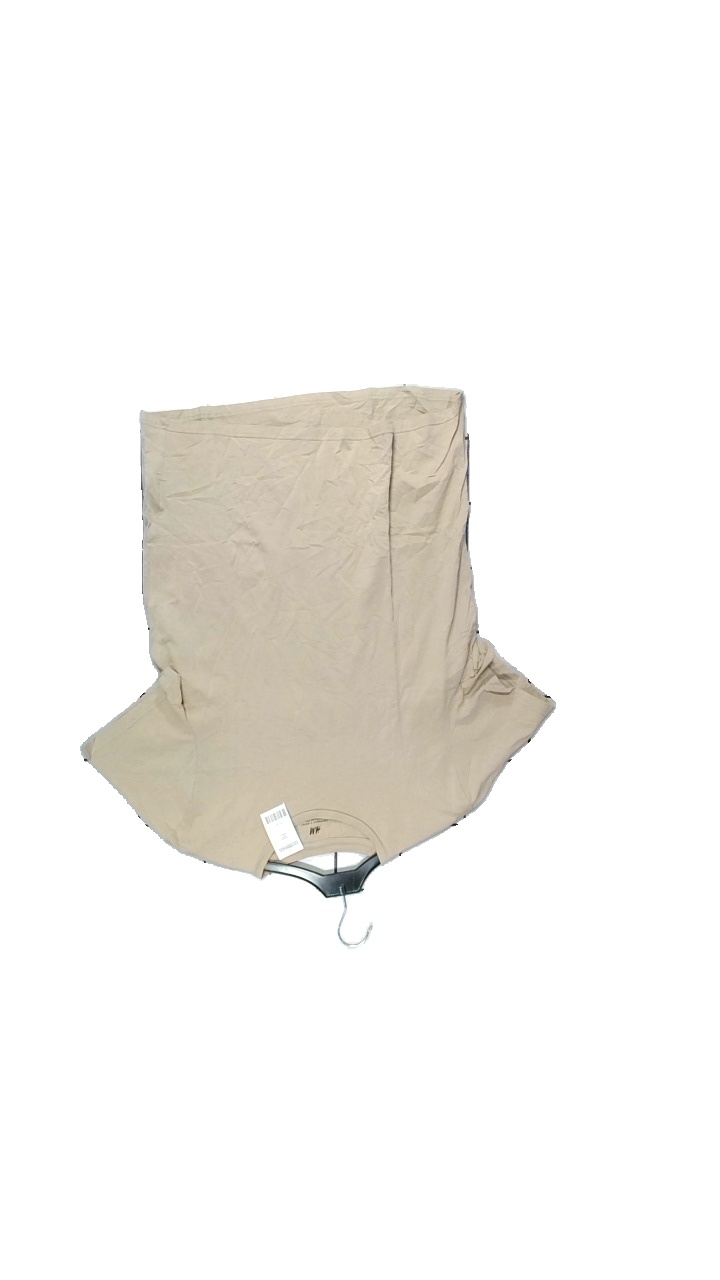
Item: T-shirt (Unisex)
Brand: H&m
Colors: Beige
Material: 100% Cotton
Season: Summer
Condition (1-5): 2
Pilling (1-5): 2
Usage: Reuse
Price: <50